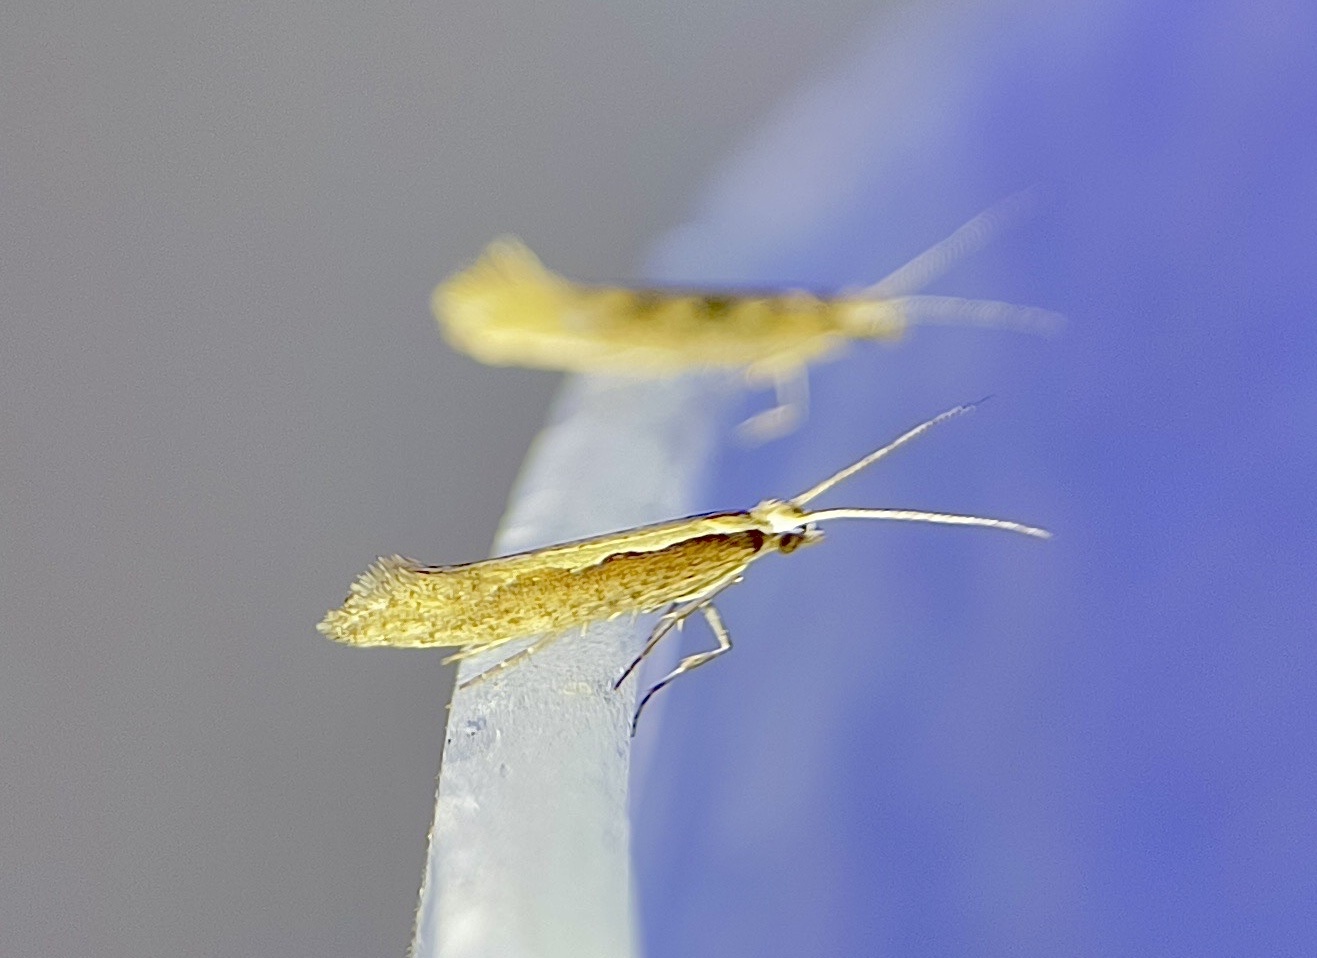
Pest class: diamondback_moth